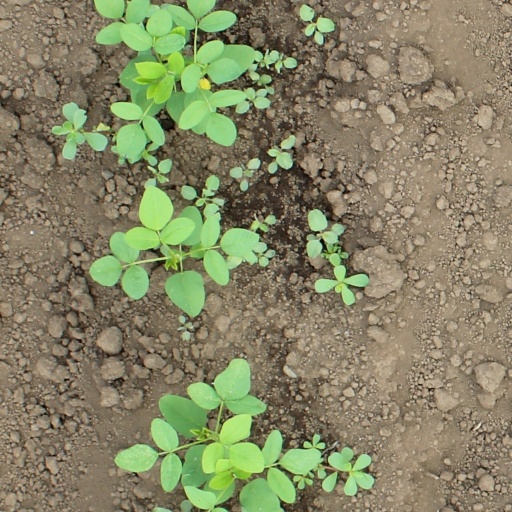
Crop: soybean